Johann Bernhard Fischer von Erlach

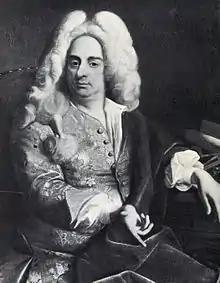
Portrait by Ádám Mányoki,

Johann Bernhard Fischer von Erlach (20 July 1656 – 5 April 1723) was an Austrian architect, sculptor, engraver, and architectural historian whose Baroque architecture profoundly influenced and shaped the tastes of the Habsburg Empire. His influential book "A Plan of Civil and Historical Architecture" (1721) was one of the first and most popular comparative studies of world architecture. His major works include Schönbrunn Palace, Karlskirche, and the Austrian National Library in Vienna, and Schloss Klessheim, Holy Trinity Church, and the Kollegienkirche in Salzburg.